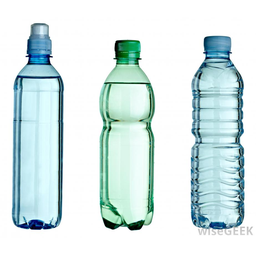
Label: bottles